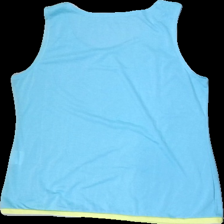
View: back
Type: Tank top
Category: Ladies
Brand: Missing
Colors: Black
Material: 100% polyester
Cut: C-collar
Size: S
Stains: Minor
Price range: <50
Recommended usage: Export